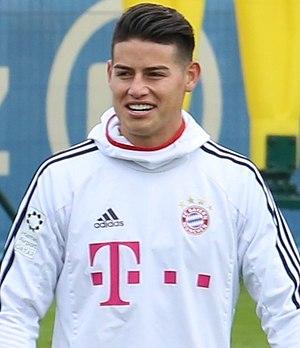
James David Rodríguez Rubio, dit James Rodríguez ou simplement James, né le 12 juillet 1991 à Cúcuta, est un footballeur international colombien qui évolue au poste de milieu offensif au Real Madrid. Il possède également la nationalité espagnole depuis 2019.